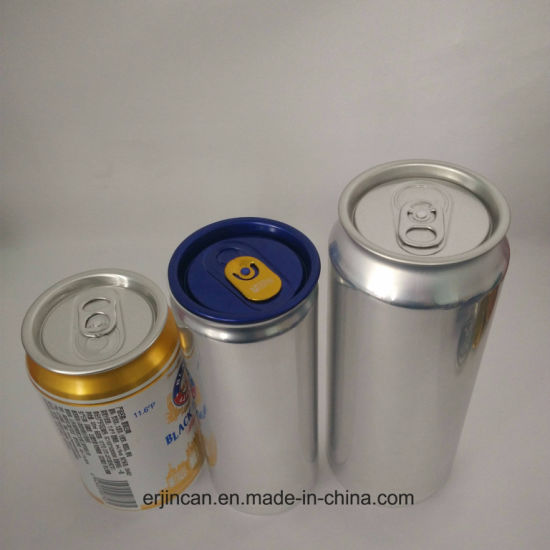
Label: metal